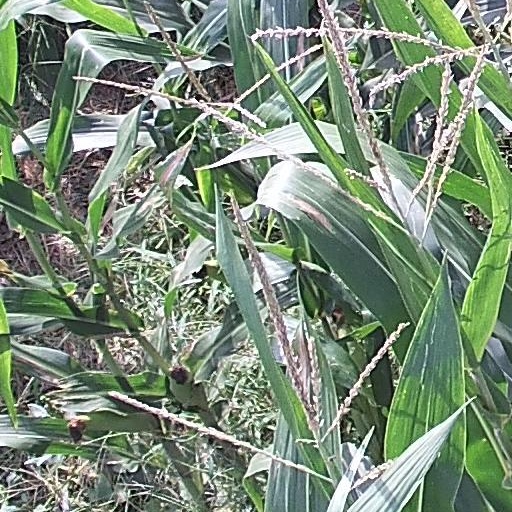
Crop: maize; corn